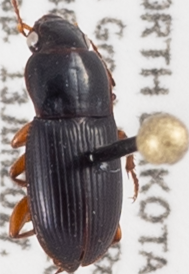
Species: Harpalus indigens
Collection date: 2017-06-13
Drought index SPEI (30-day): -2.09
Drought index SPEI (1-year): -0.17
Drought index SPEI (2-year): -0.334